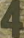
Number: 4